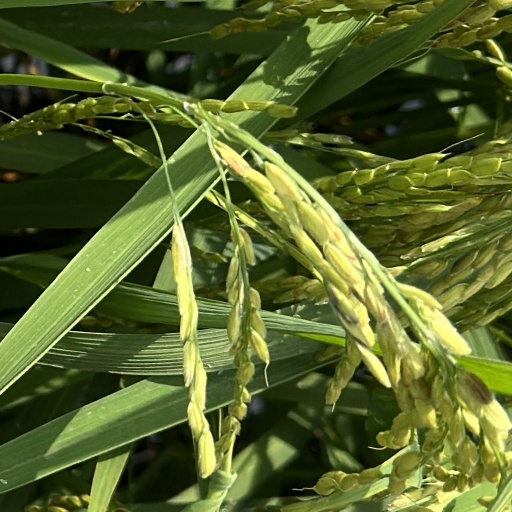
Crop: rice